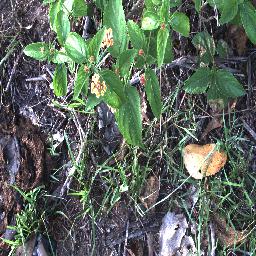
Label: lantana